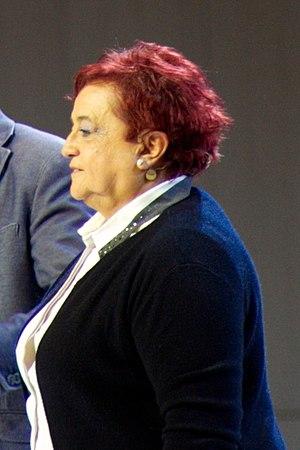
Ana Maria Surra Spadea, née le 10 juillet 1952, est une femme politique espagnole membre de la Gauche républicaine de Catalogne.